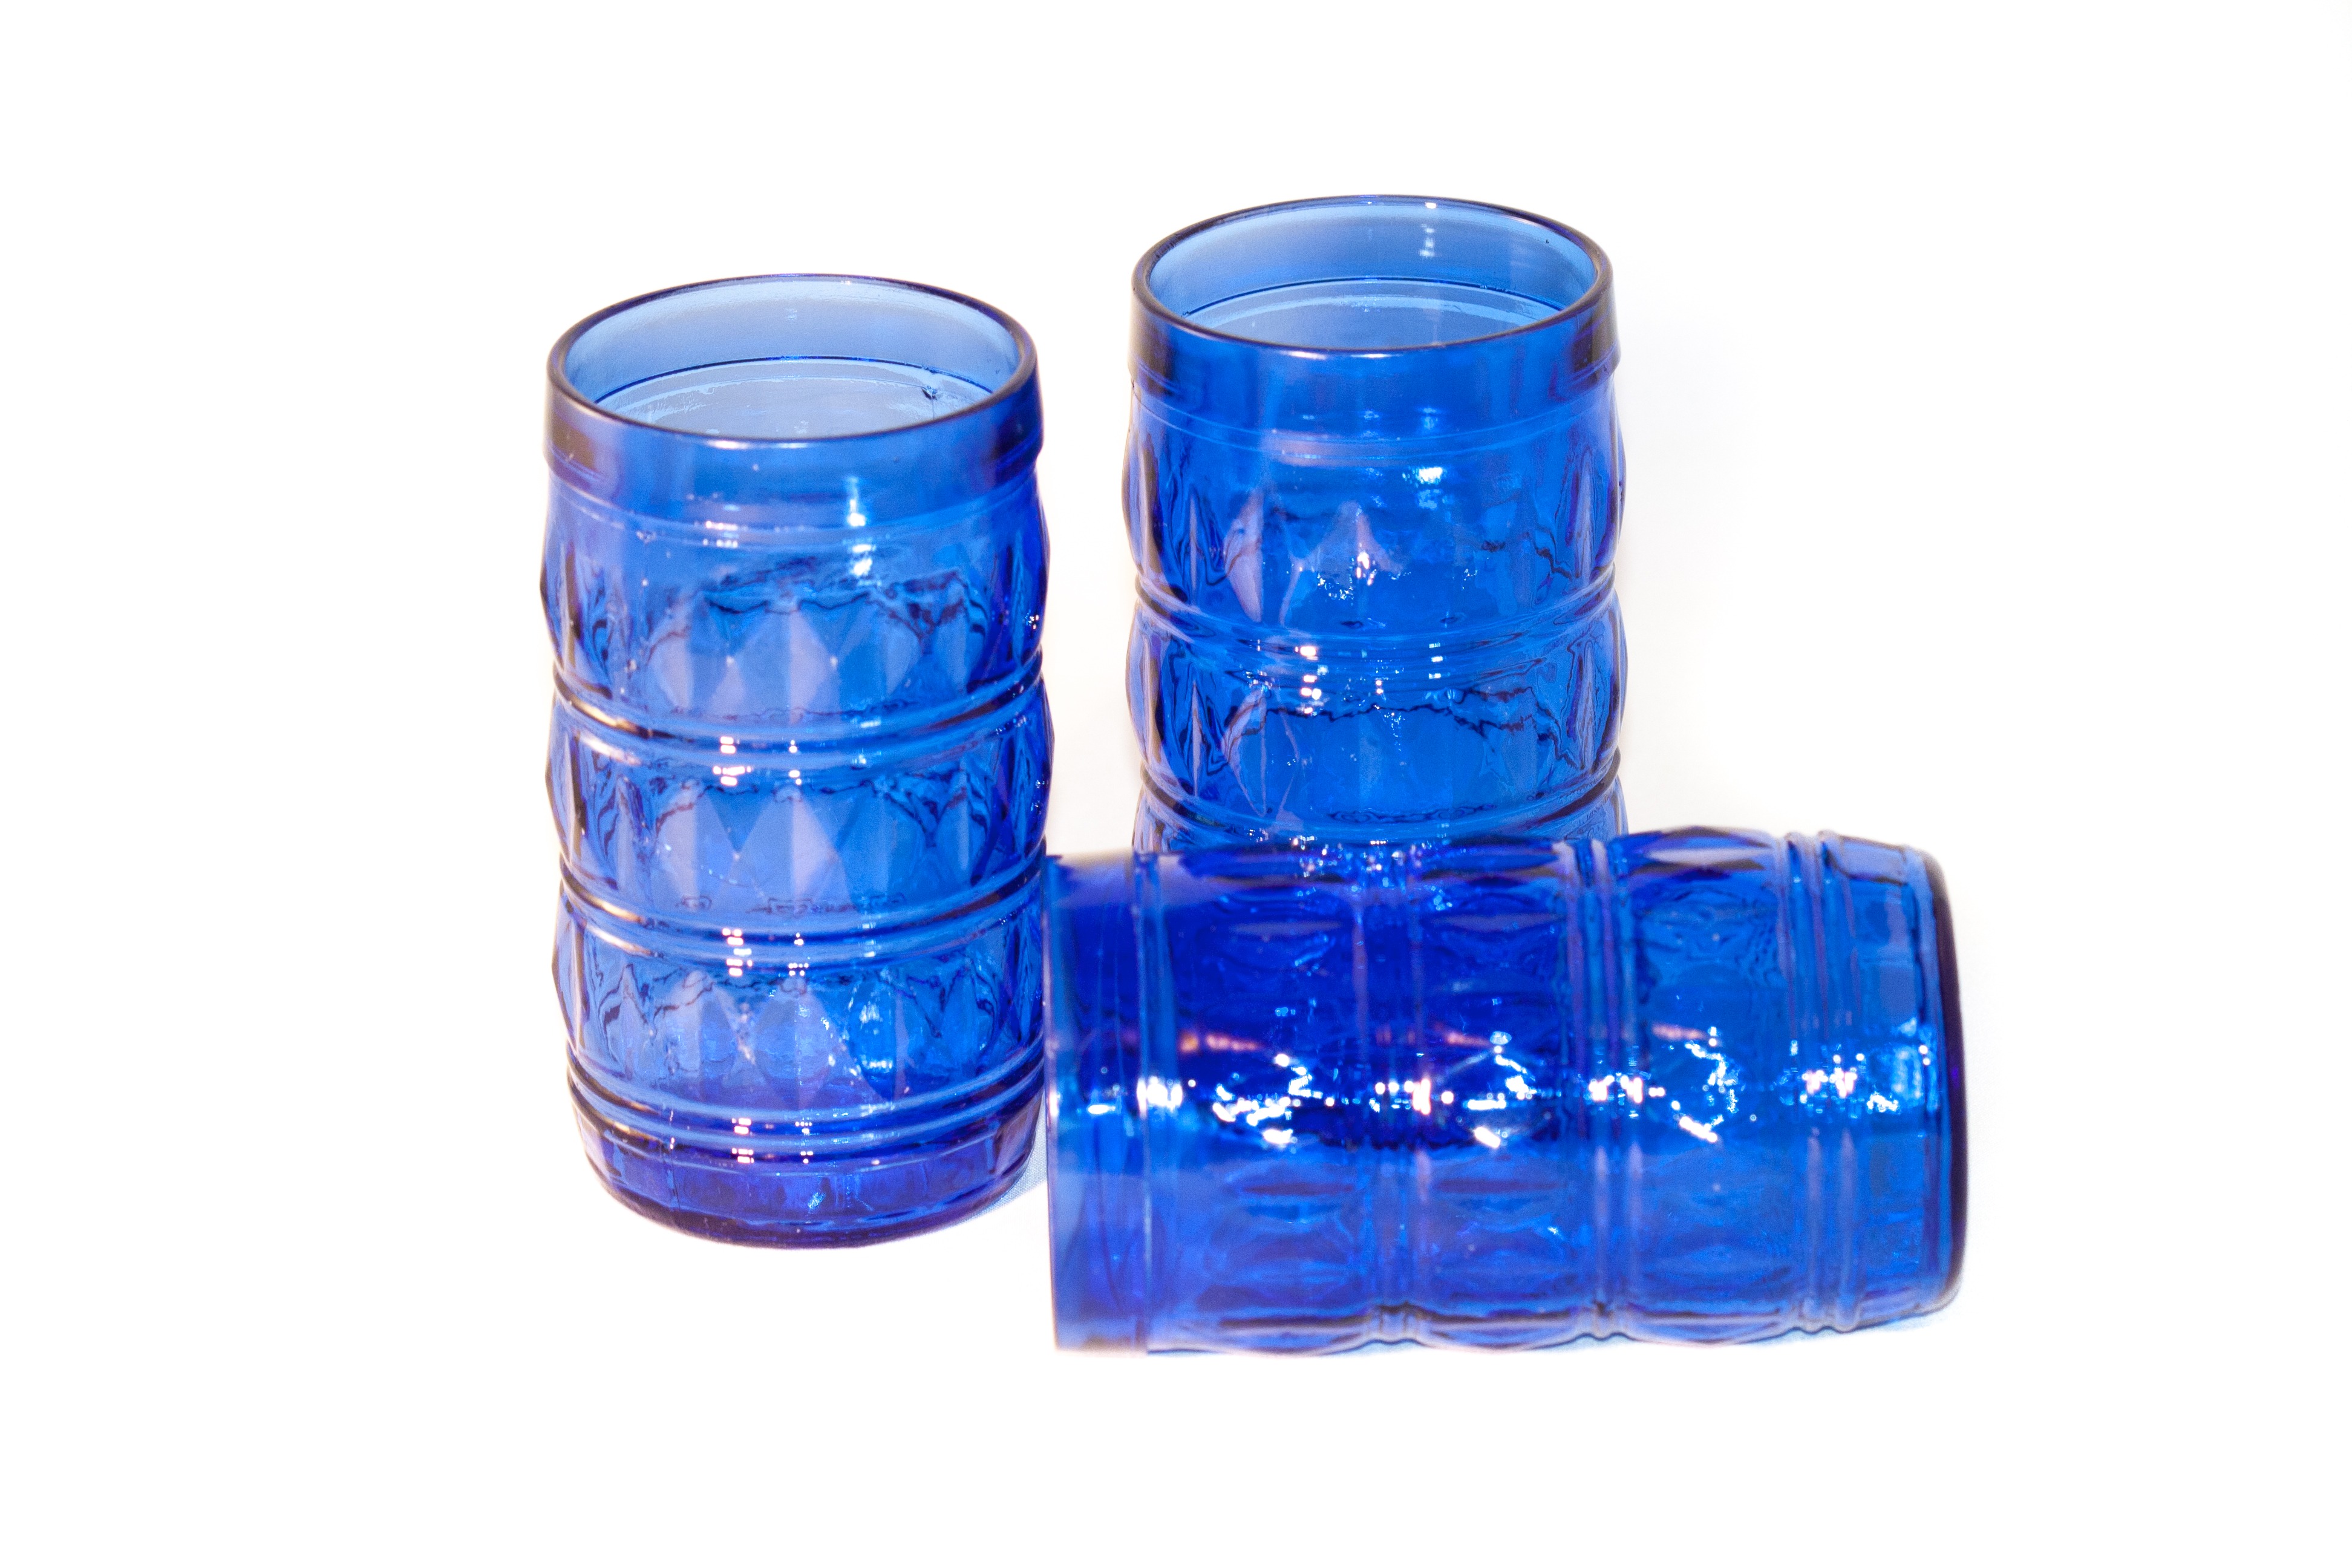
glass, cup, bottle, blue, tableware, glass bottle, product, cups, dishes, glasses, plastic bottle, cut out, drinking glasses, bottled water, on a white background, cobalt blue, drinkware